ThaiJet

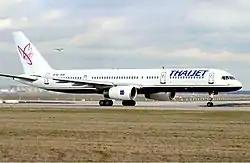
ThaiJet Boeing 757-200, Frankfurt, 2004

ThaiJet was an international passenger charter airline based in Bangkok, Thailand. Its main base was Don Mueang International Airport (then known as "Bangkok International Airport").